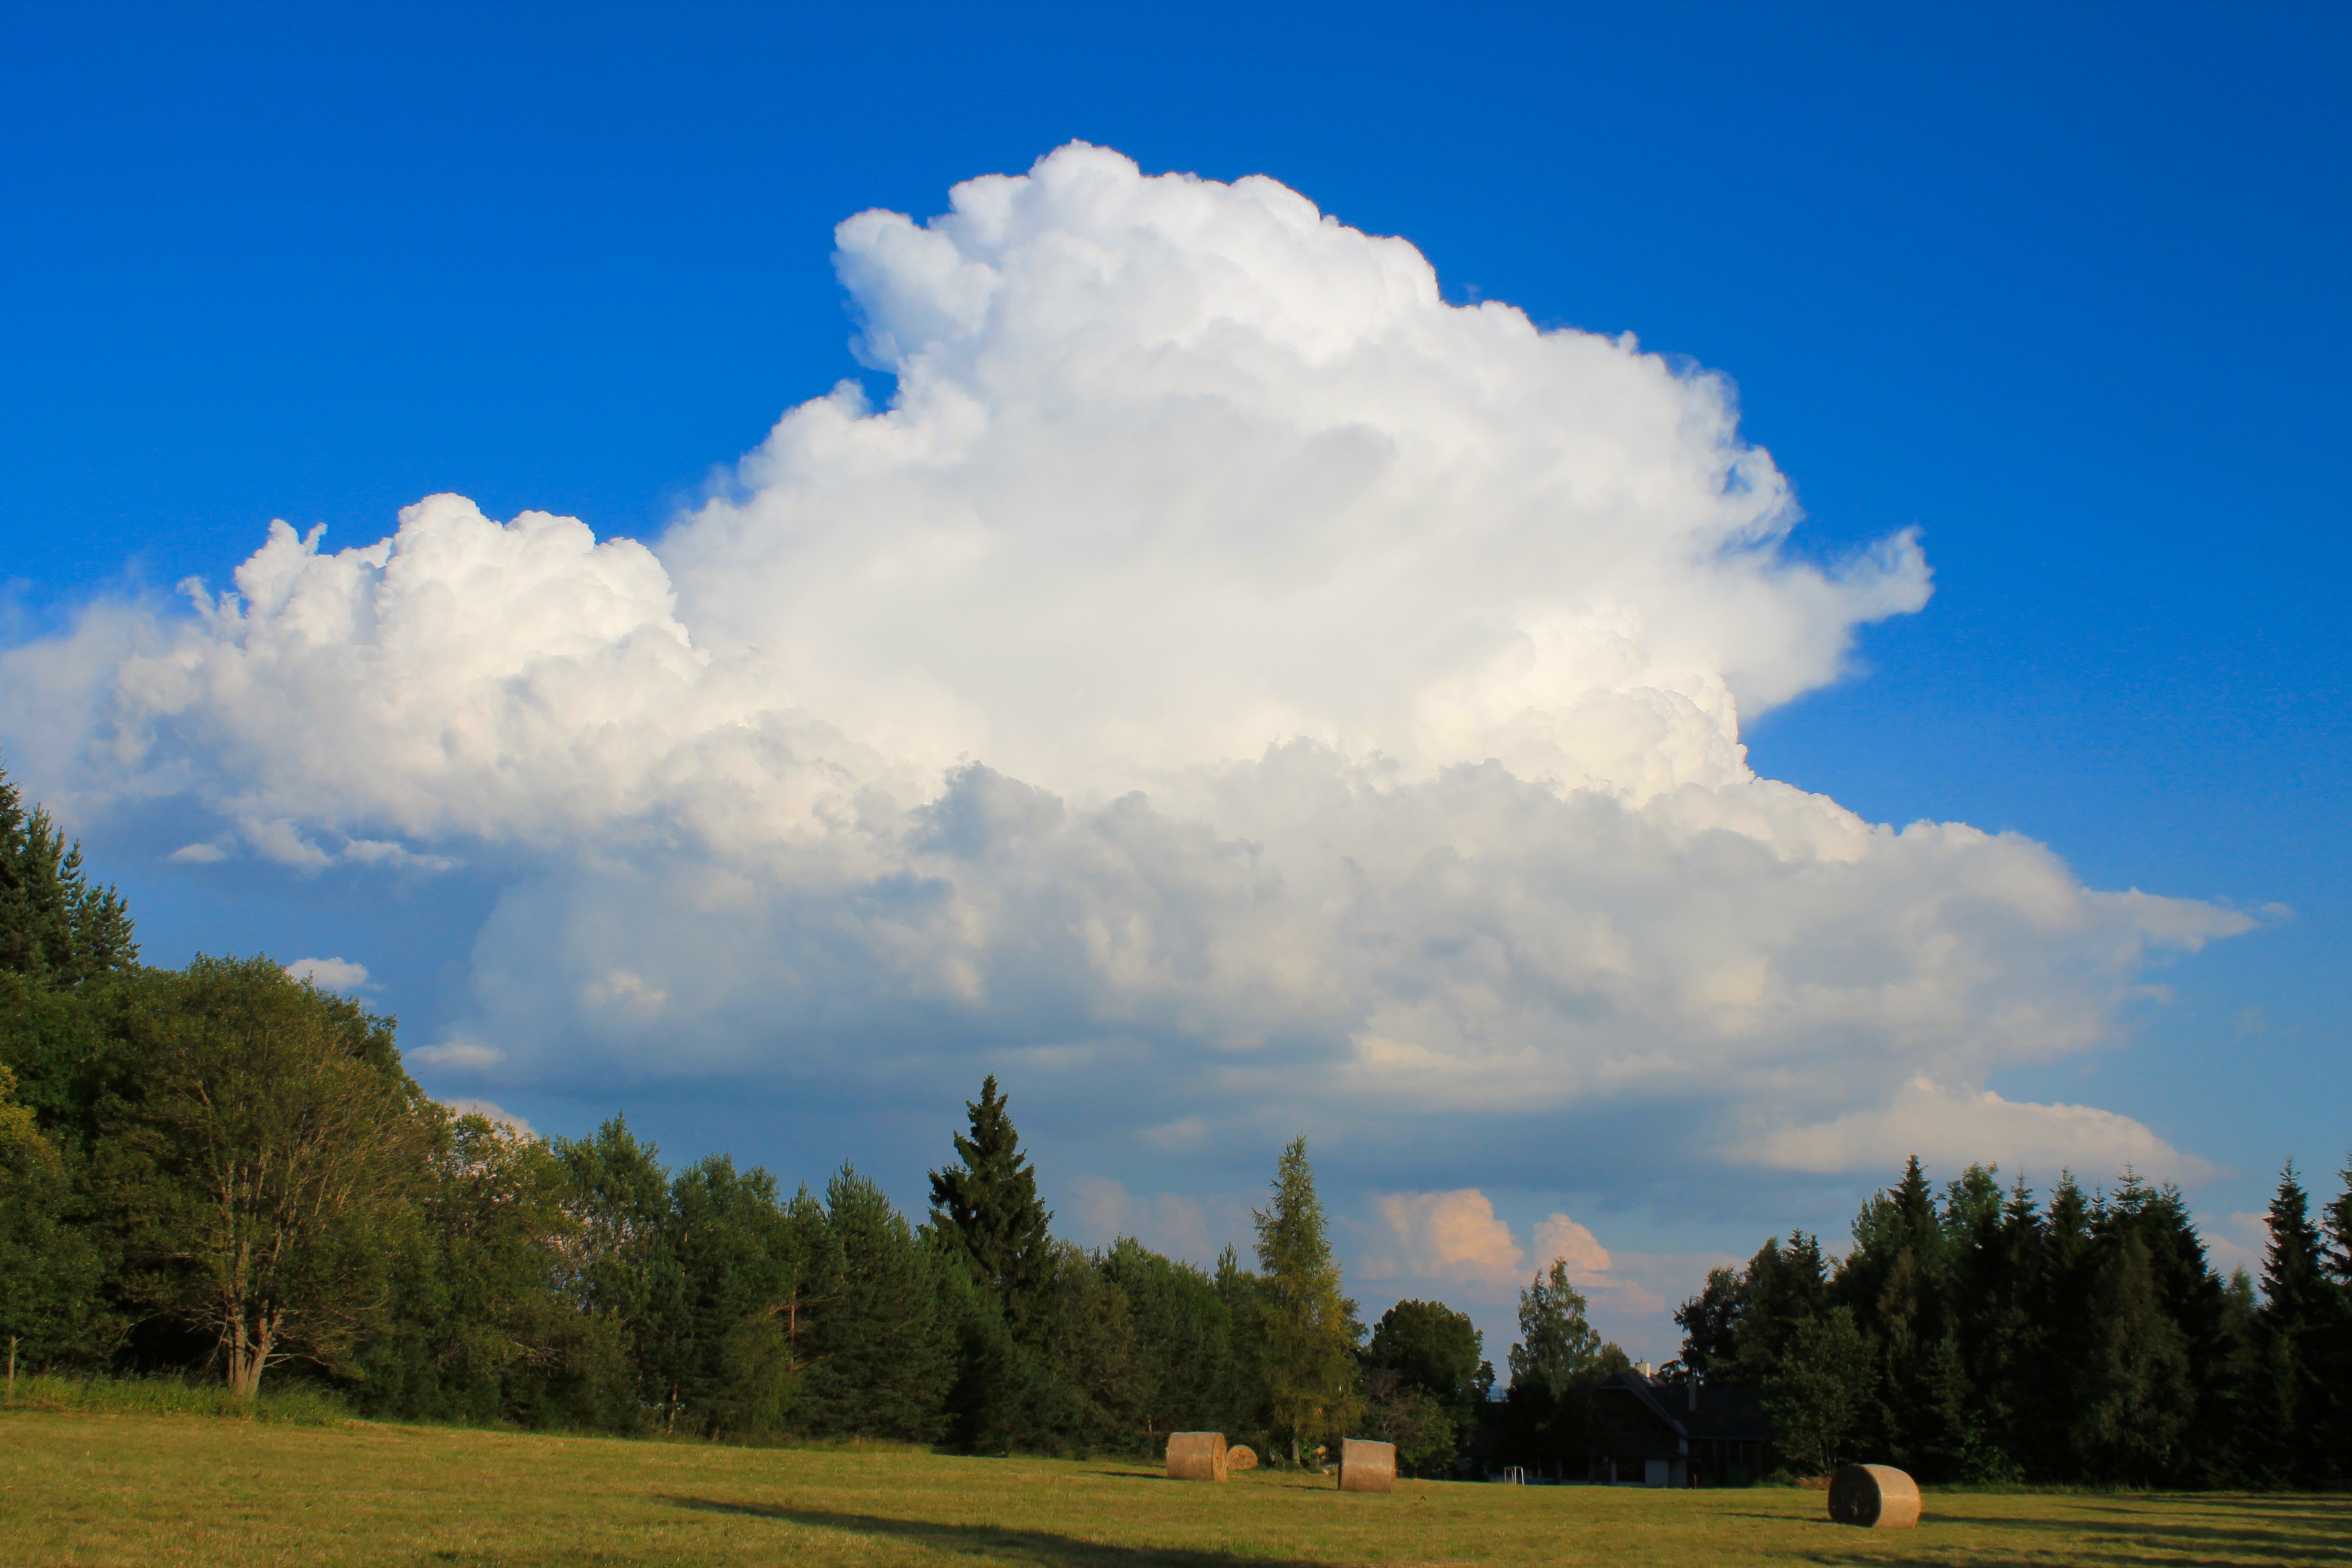
landscape, tree, nature, horizon, mountain, cloud, sky, field, meadow, prairie, sunlight, hill, cumulus, blue, plain, clouds, grassland, rural area, meteorological phenomenon, atmosphere of earth